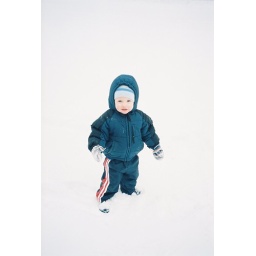
Little blue boy in the snow